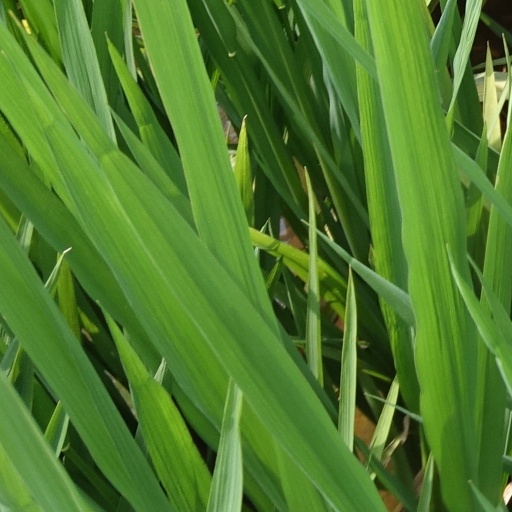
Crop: rice